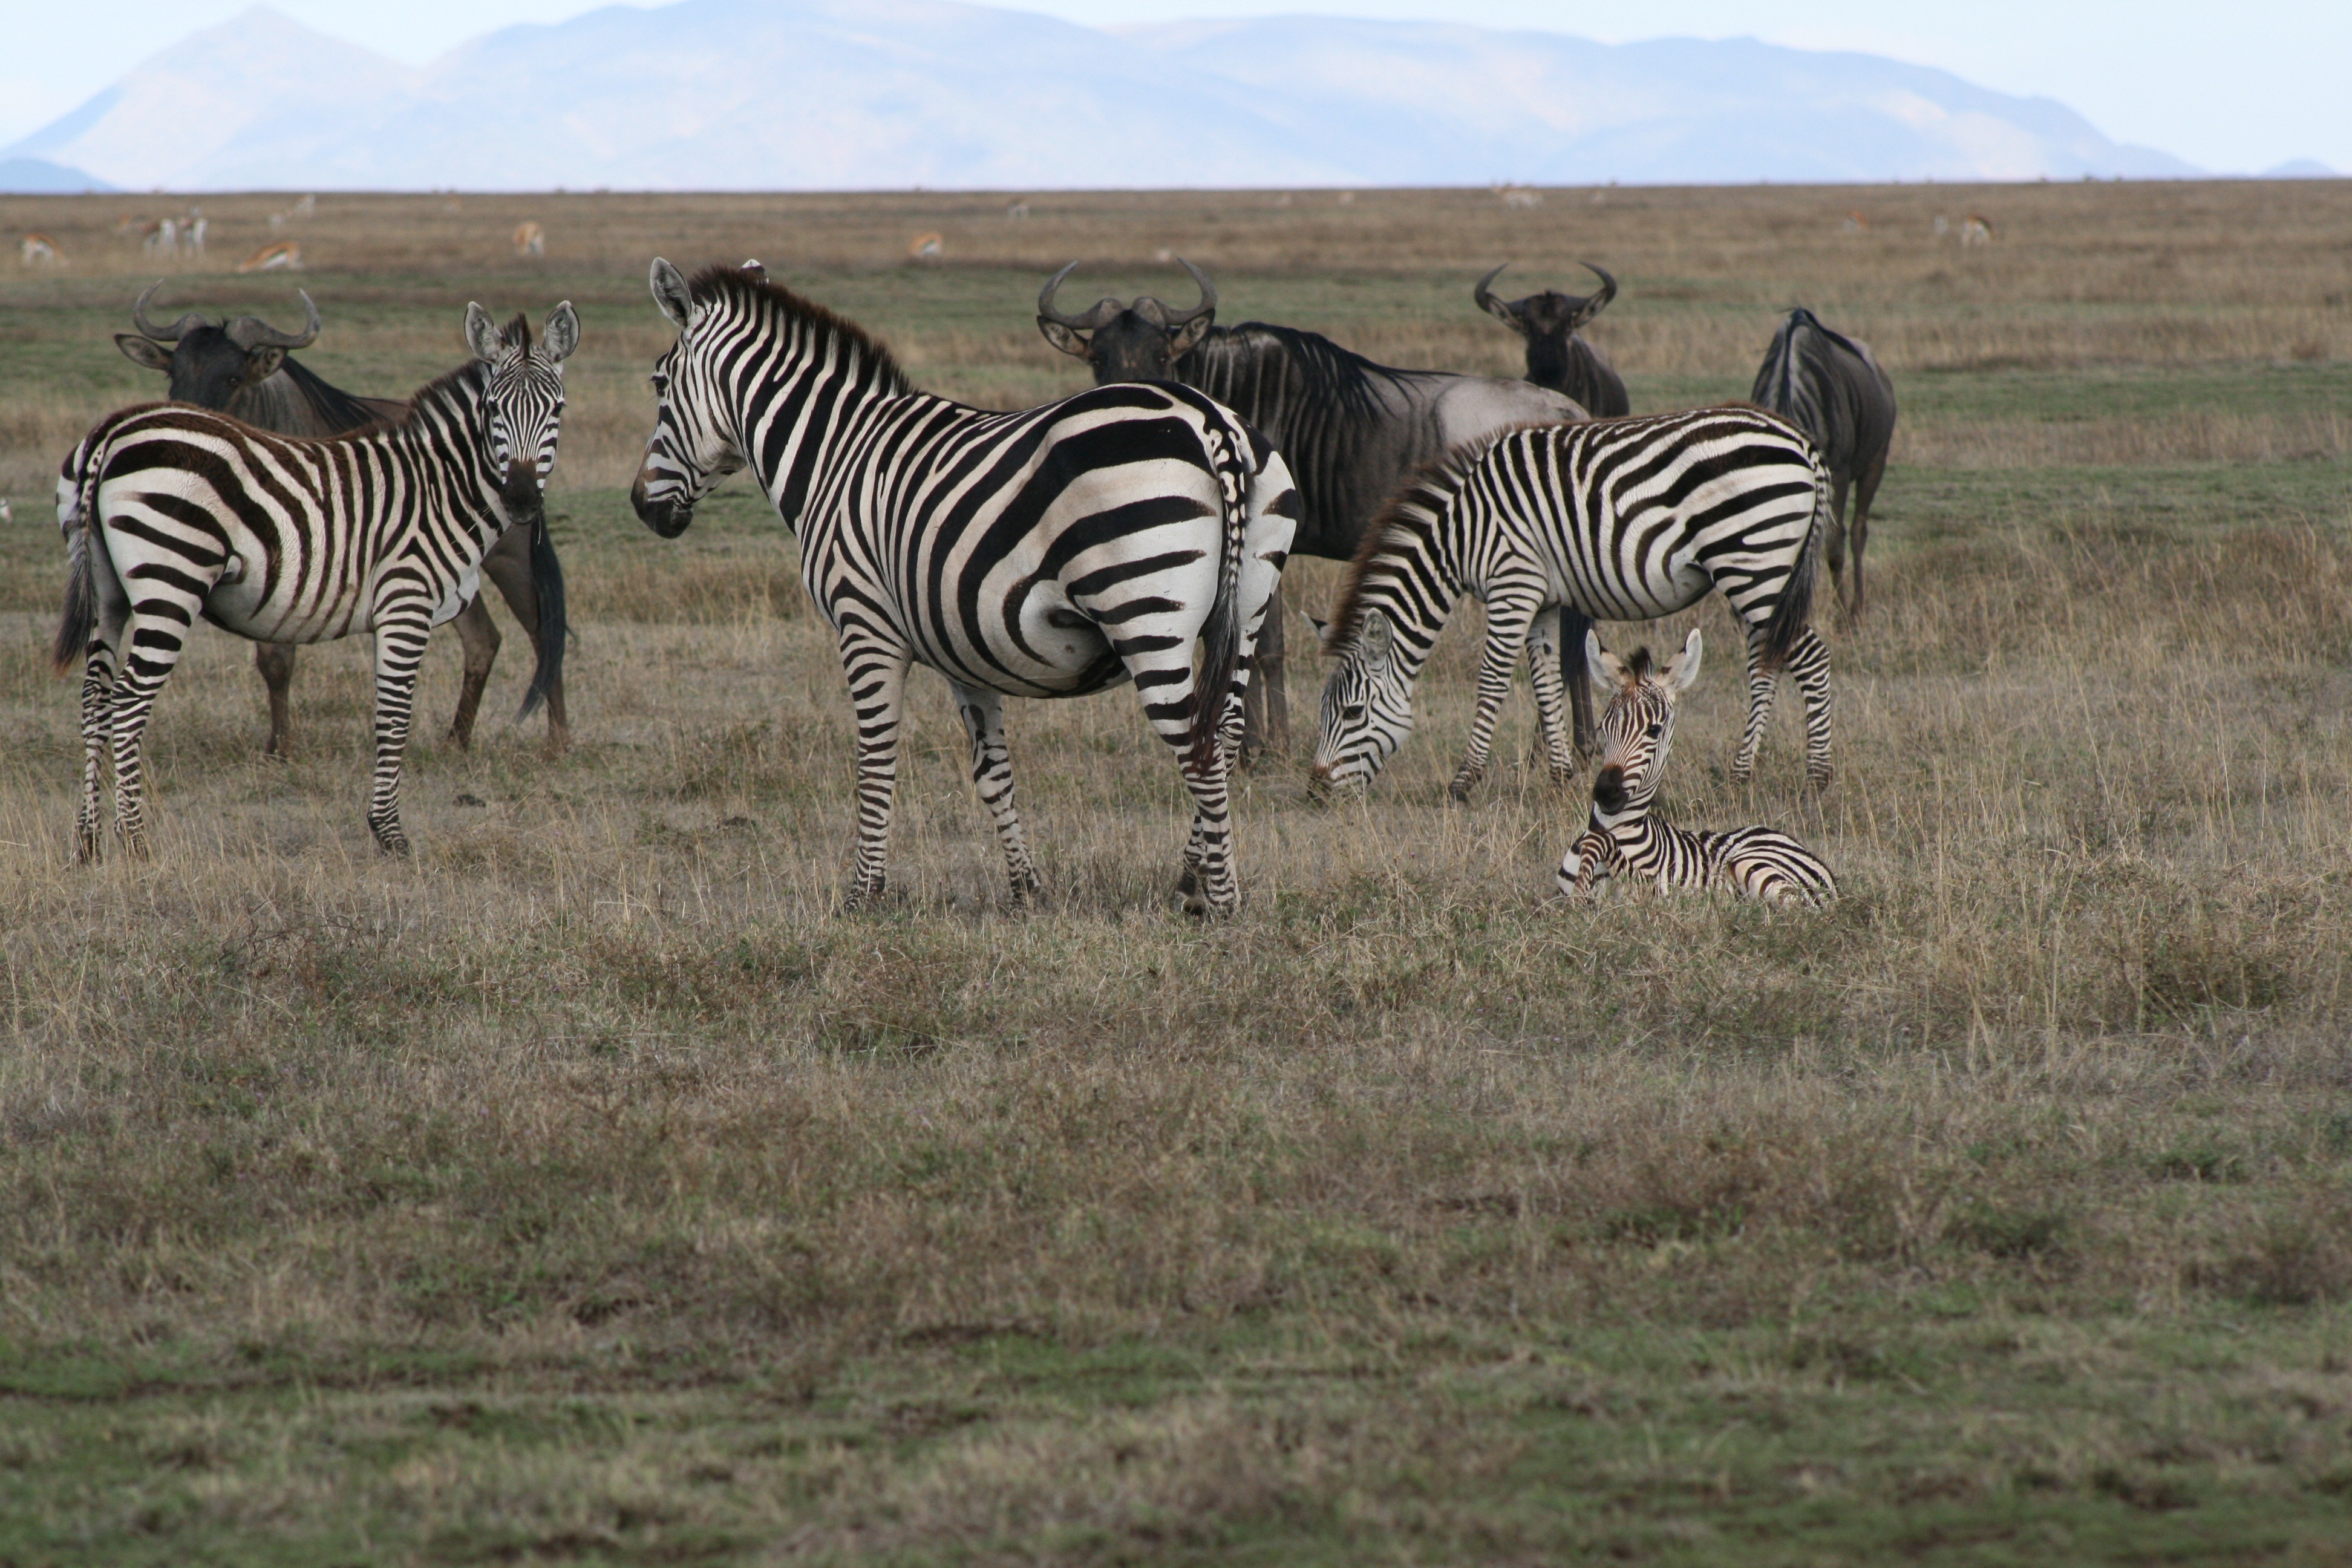
nature, grass, outdoor, white, prairie, game, adventure, animal, travel, wildlife, wild, herd, africa, park, mammal, black, tourism, fauna, savanna, plain, zebra, national, grassland, stripes, tanzania, safari, kenya, serengetti, horse like mammal, mustang horse